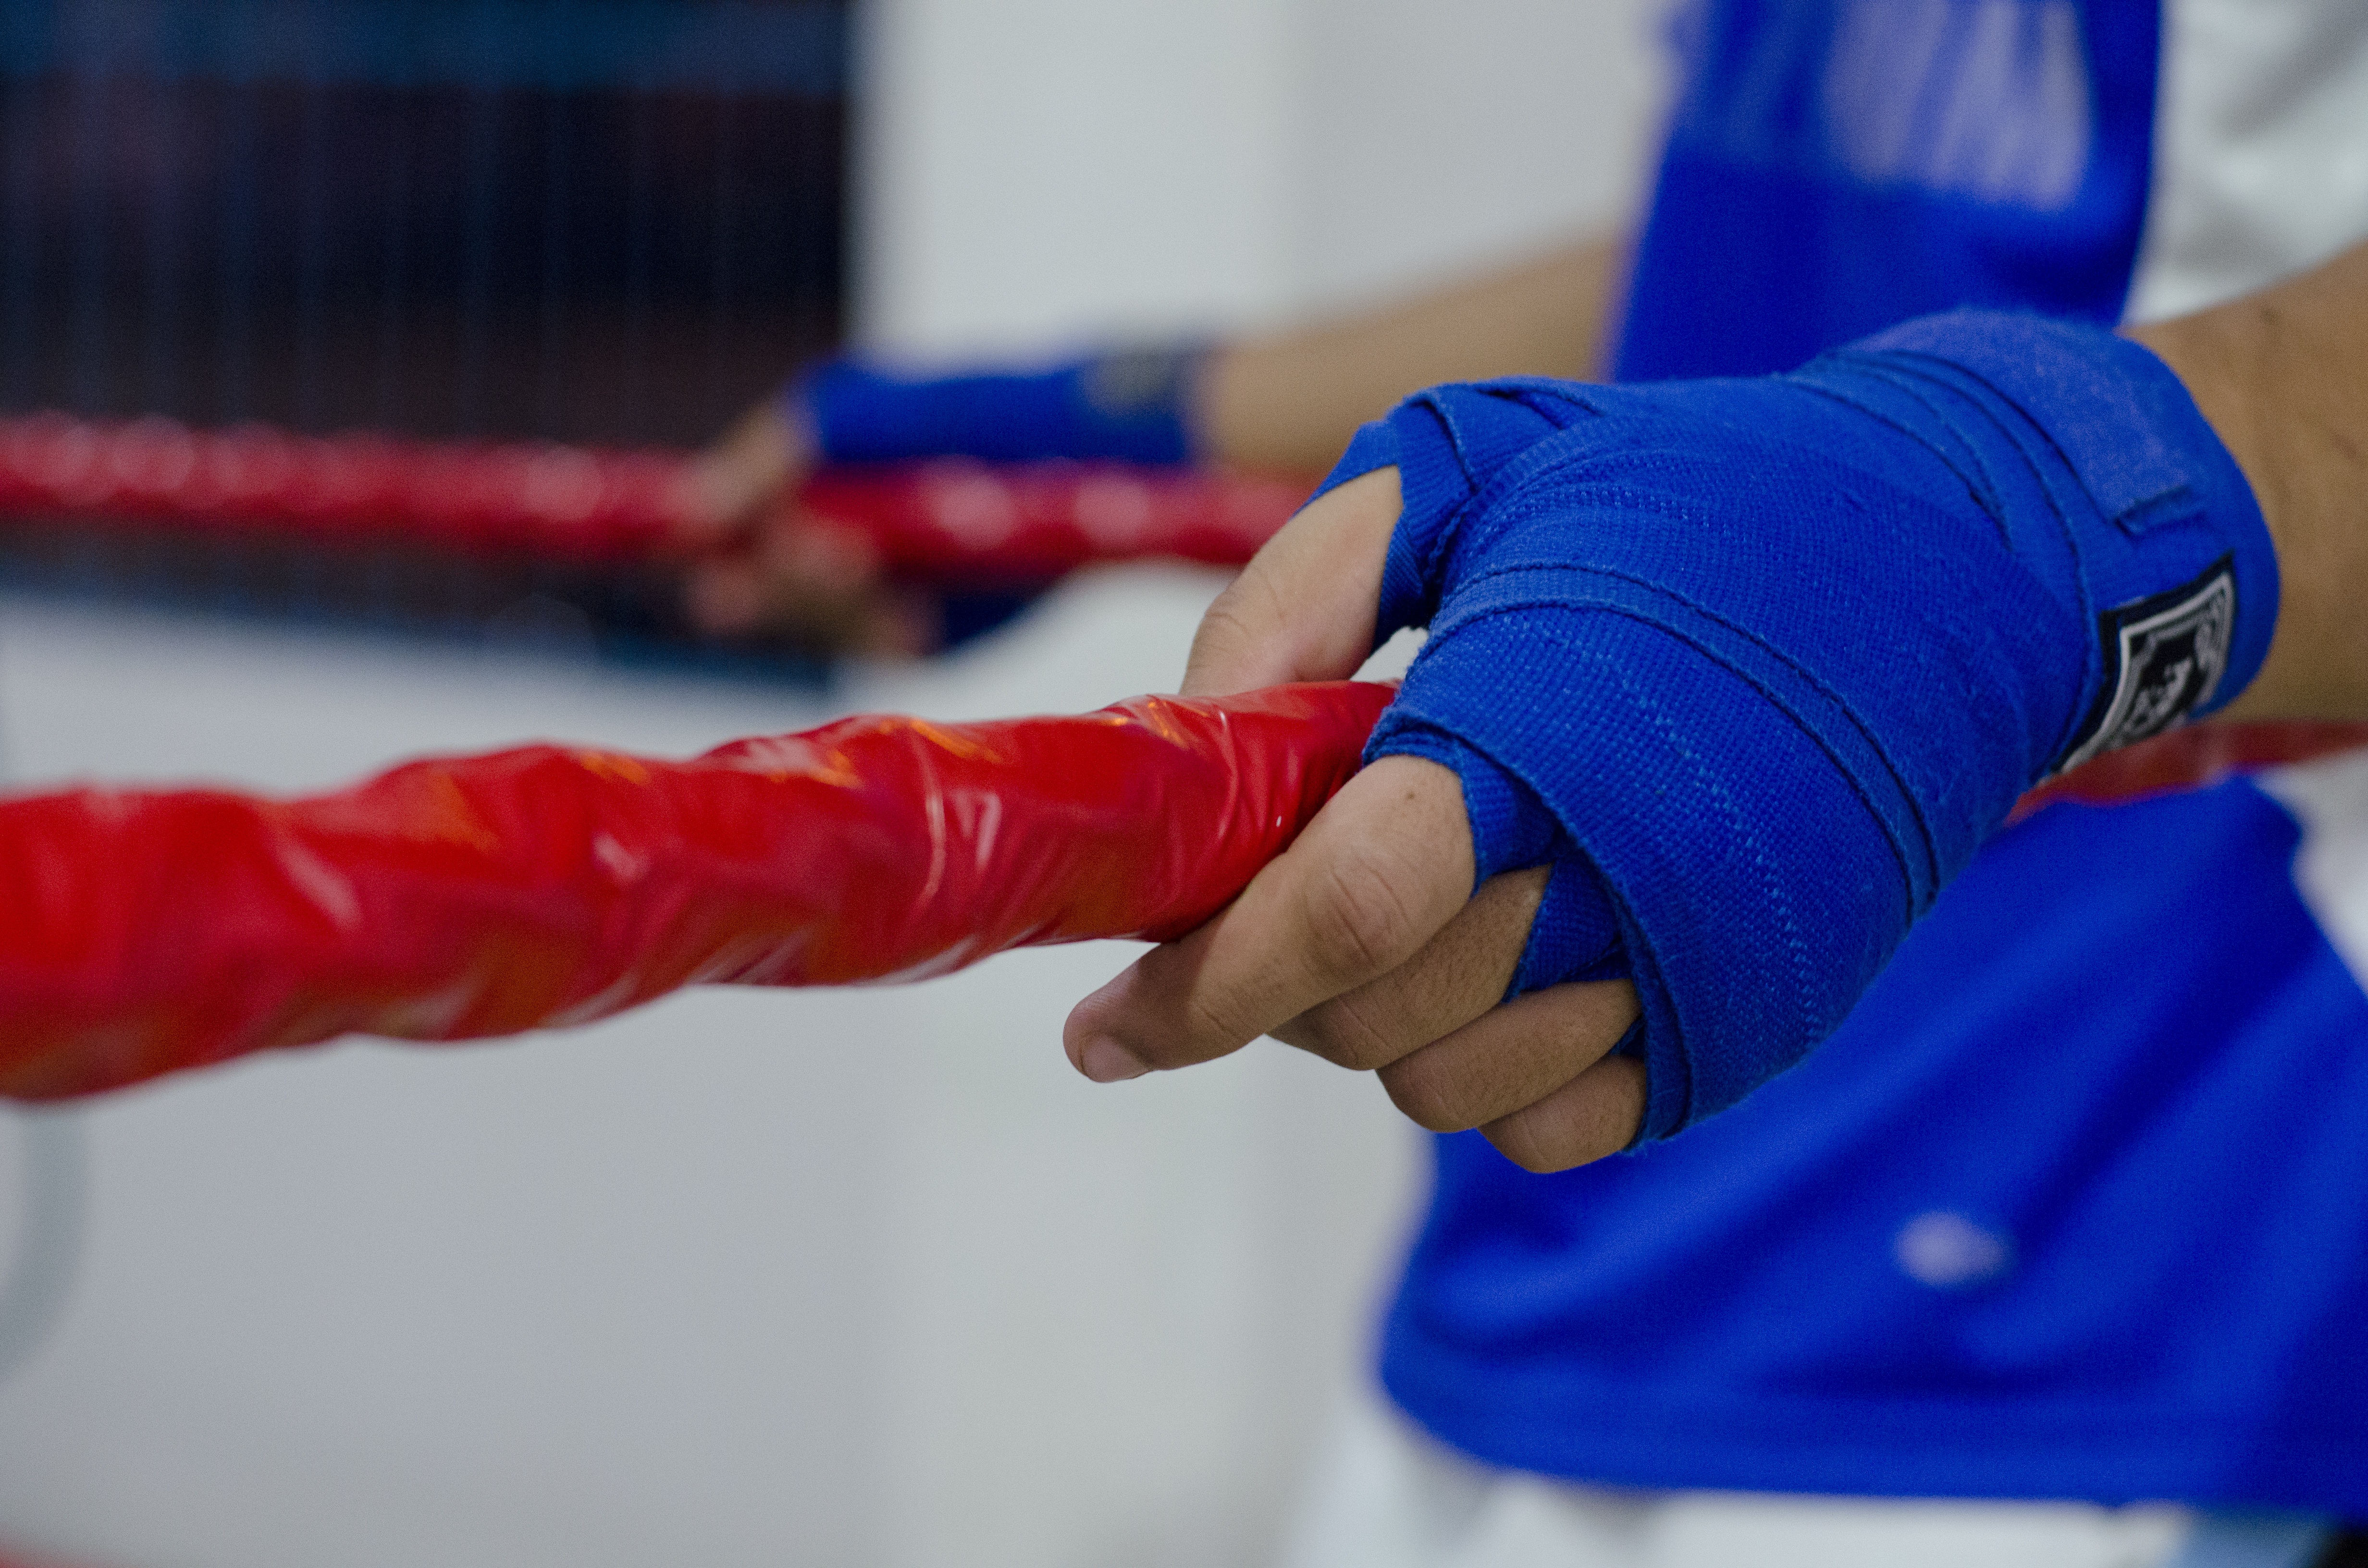
boxing, hands, sports, ropes, fighter